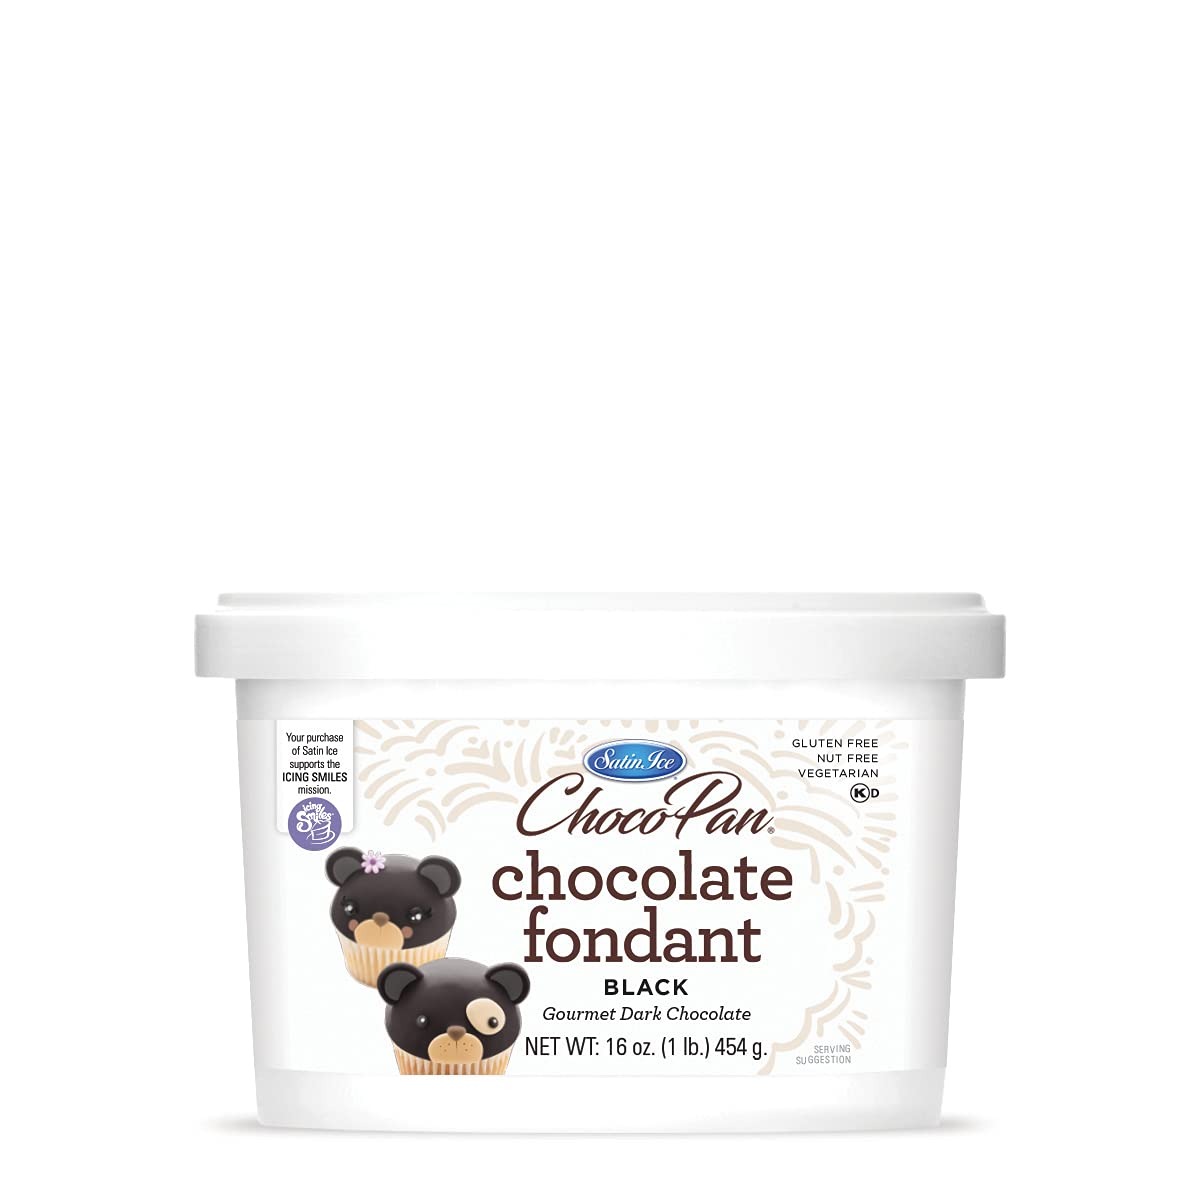
Item Name: Satin Ice ChocoPan Black Chocolate Fondant, 1 Pound
Bullet Point 1: DELICIOUS CHOCOLATE FLAVOR: ChocoPan Products Are Made With Real Chocolate; Gluten-Free, Nut-Free, Vegetarian, Kosher Dairy
Bullet Point 2: WORKABILITY: Roll to Cover, Stamp, Create Accents; Sets but remains soft and pliable and can be reworked when warm
Bullet Point 3: FEATURES: Sets But Remains Soft & Pliable, Rolls thin without tearing, Can be reworked when warmed, Smooth and consistent texture, Chocolate/Oil based, Medium Sheen Finish
Bullet Point 4: FINISH: Gives your creations a medium, sheen finish; ChocoPan colors can be mixed together, just like fondant.
Product Description: ChocoPan Chocolate Fondant is a user-friendly product uniquely formulated to offer the best in both taste and workability. Our forgiving formula remains soft and pliable for longer, making it perfect for beginner bakers looking to achieve professional results. Retail bakers and high-volume commercial bakeries will love this product’s versatility, making it highly affordable and great value. Set apart by its gourmet chocolate taste, Chocolate Fondant is ideal for wrapping (paneling), draping and decorating cake, cookies, doughnuts, pastries and more. Because chocolate fondant has an oil base, the product can be worked and reworked over long periods of time. The oil base also makes the product sensitive to heat so it must be worked with in cool, dry conditions and kept out of direct sunlight and heat. Uses: Roll to cover, stamp & create accents Features: Sets but remains soft & pliable, rolls thin without tearing, can be reworked when warmed, smooth and consistent texture, chocolate/oil based, medium sheen finish Taste: Delicious Chocolate Flavor Nutrition: Gluten Free, Nut Free, Vegetarian, Kosher Dairy
Value: 16.0
Unit: Ounce

Price: 17.835